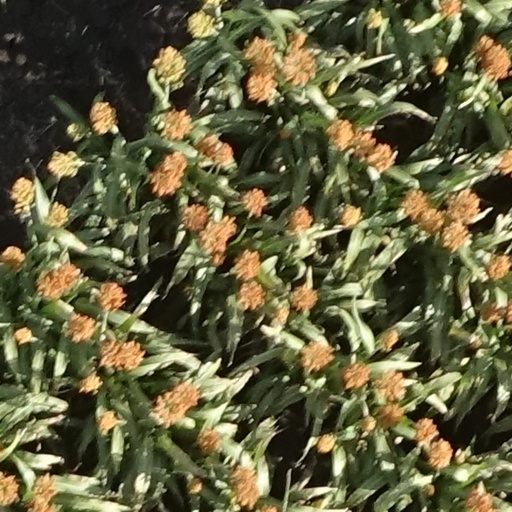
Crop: sorghum